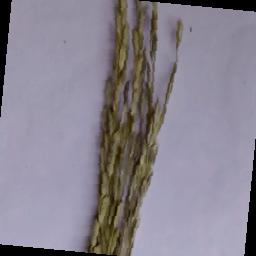
Label: Rice___Neck_Blast